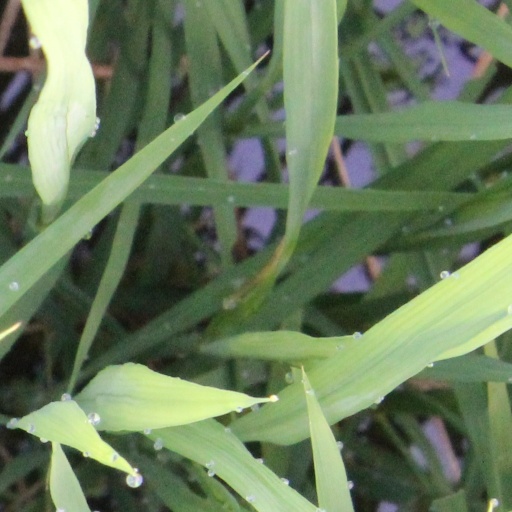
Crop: rice